Bruce Grobbelaar

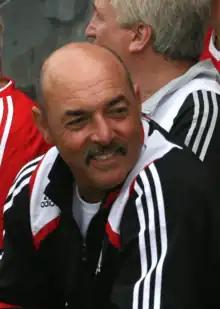
Grobbelaar in 2008

Bruce David Grobbelaar (born 6 October 1957) is a Zimbabwean former professional footballer who played as a goalkeeper, most prominently for English club Liverpool between 1981 and 1994, and for the Zimbabwean national team. Regarded as one of the best goalkeepers of his era, he is remembered for his gymnastic-like athletic ability, unflappable confidence, eccentric and flamboyant style of play, as well as his rushing ability, which has led pundits to compare him retrospectively to the sweeper-keepers of the modern era.